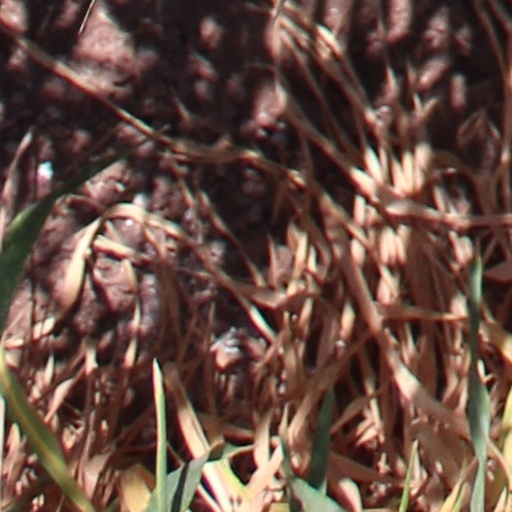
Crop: wheat